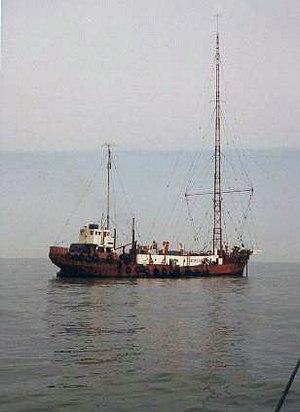
Le premier bateau émetteur Radio Caroline, MV Mi Amigo, c. 1974
Radio Caroline est une radio britannique et anglophone connue pour avoir été, de 1964 à 1990, une radio pirate offshore, émettant depuis un bateau ancré dans les eaux internationales de la mer du Nord au large du Royaume-Uni.
On appelle moyennes fréquences la bande de radiofréquences qui s'étend de 300 à 3 000 kHz.